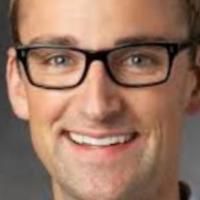
Age group: age 31-40